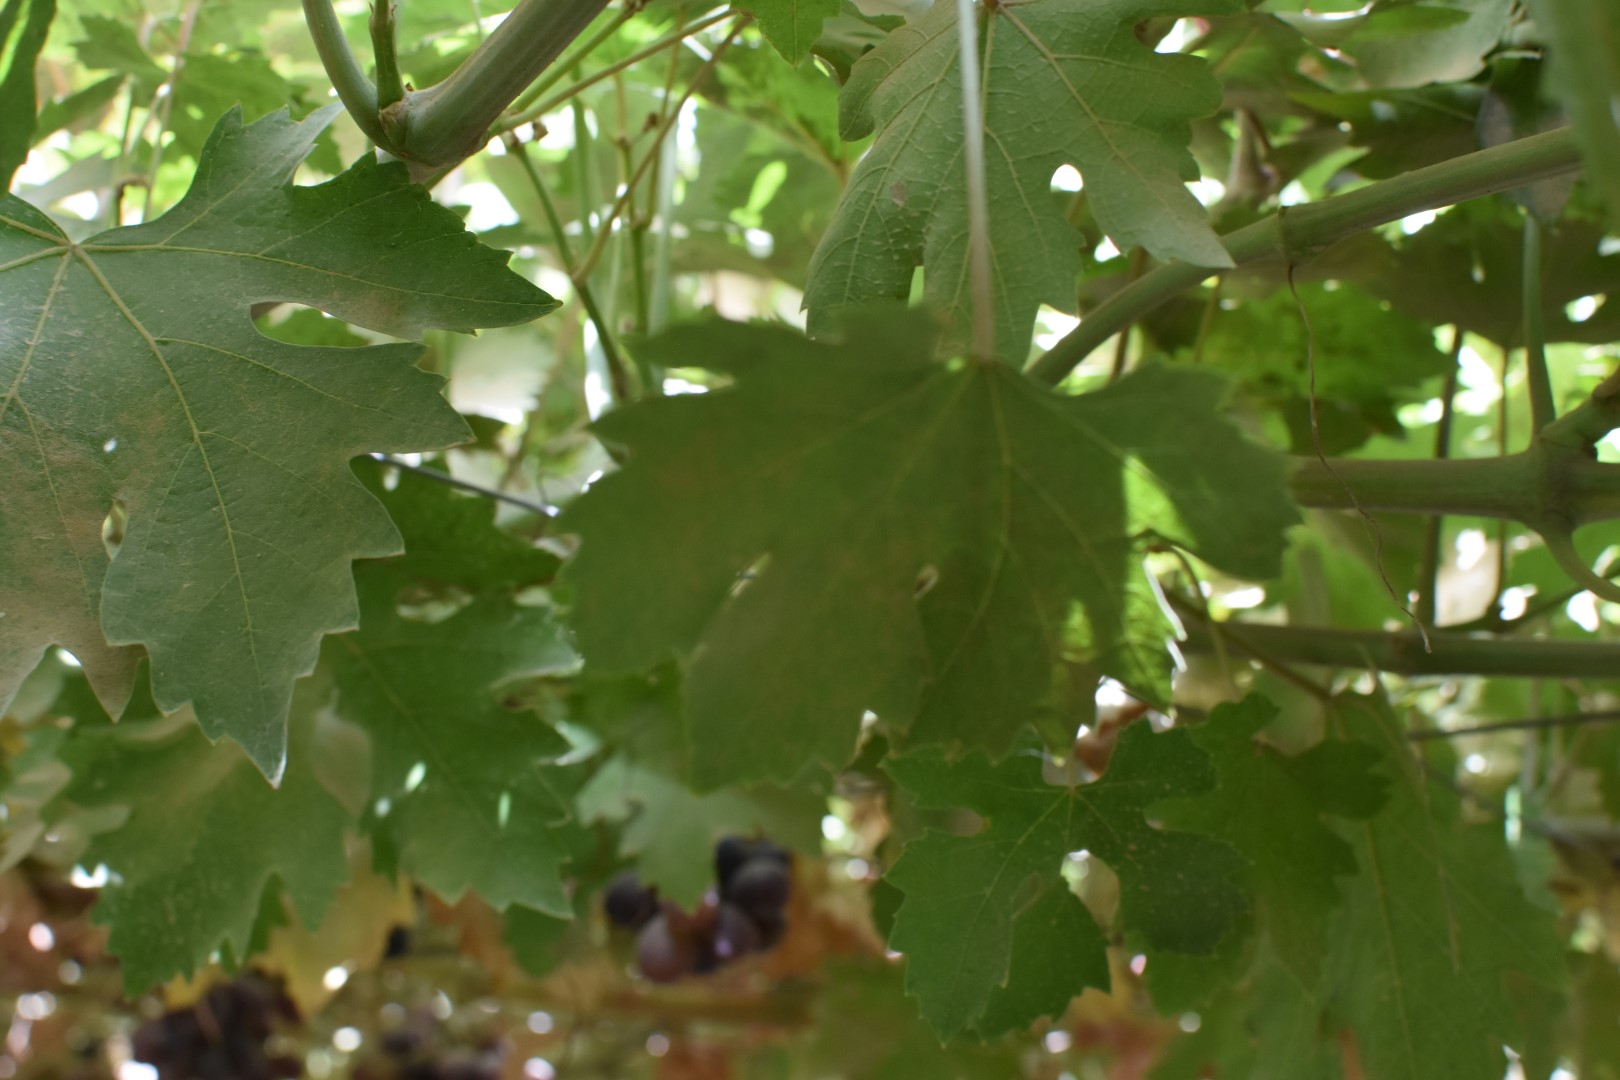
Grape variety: Riasi